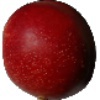
Label: nectarine